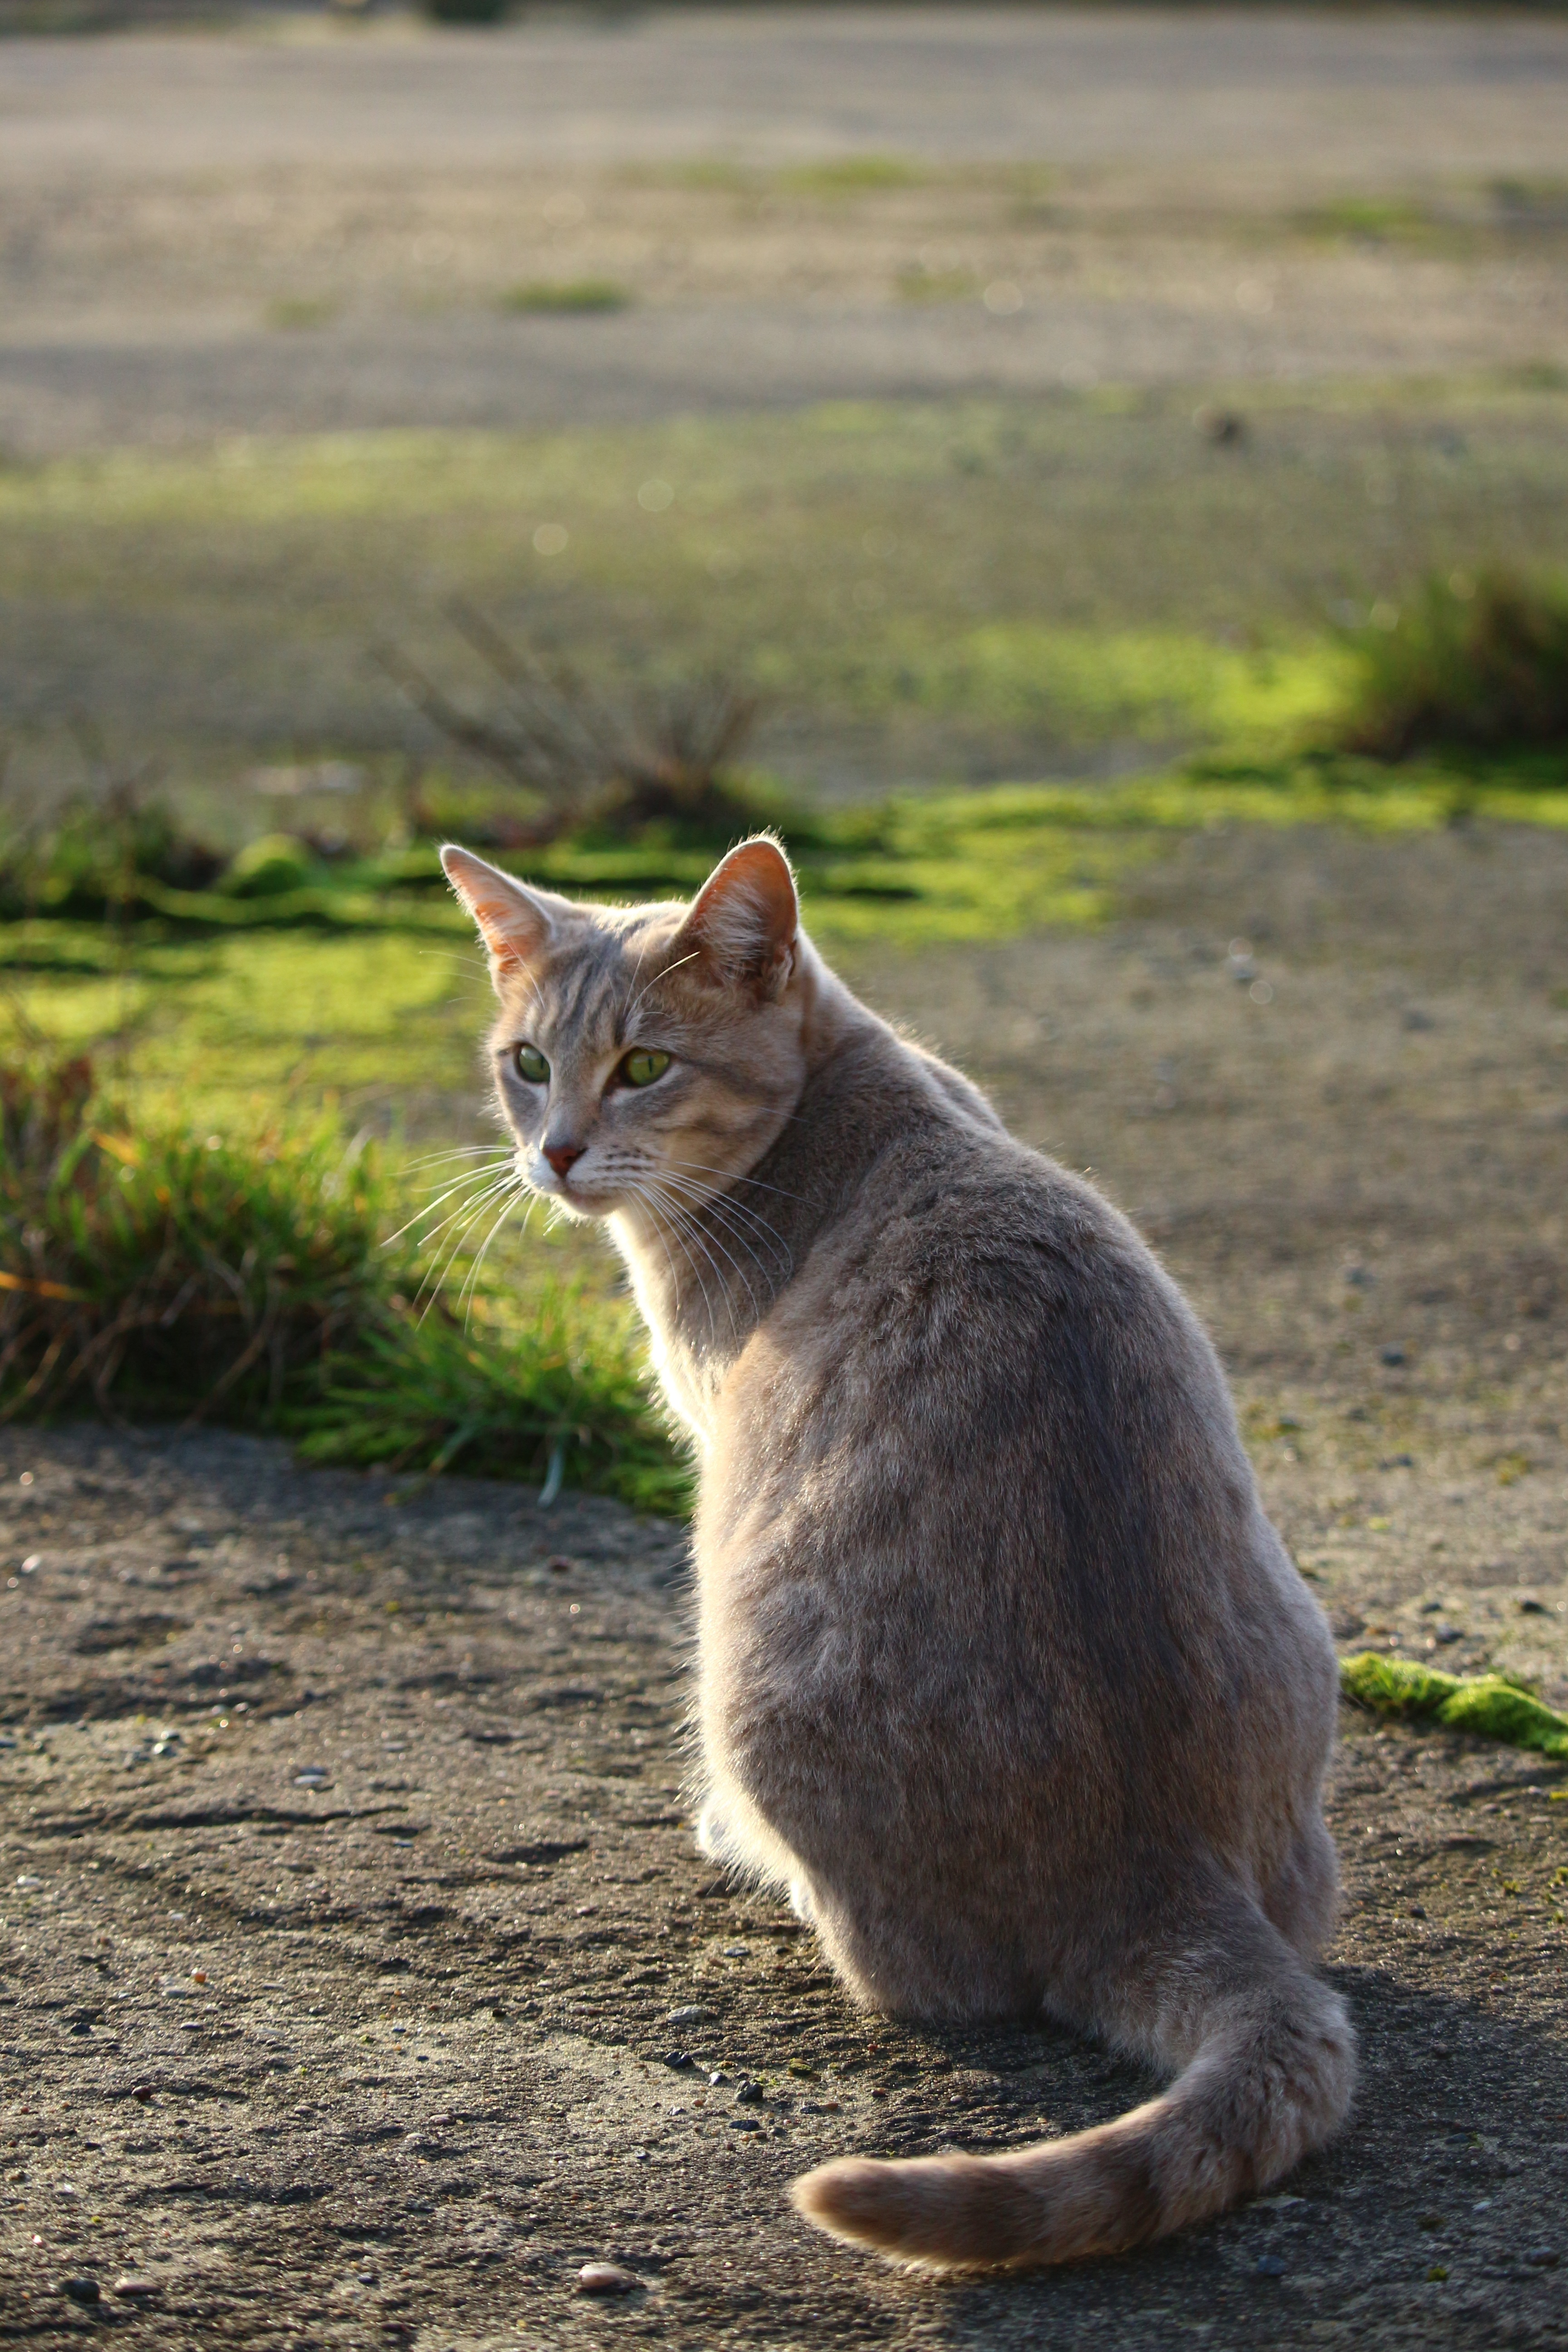
grass, wildlife, kitten, cat, mammal, fauna, whiskers, vertebrate, mieze, breed cat, mackerel, wild cat, small to medium sized cats, cat like mammal